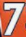
Number: 7